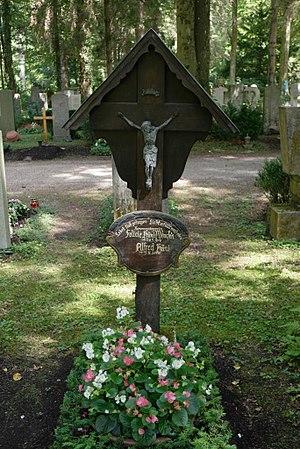
Felicie Hüni-Mihacsek est une soprano hongroise, particulièrement associée à Mozart.